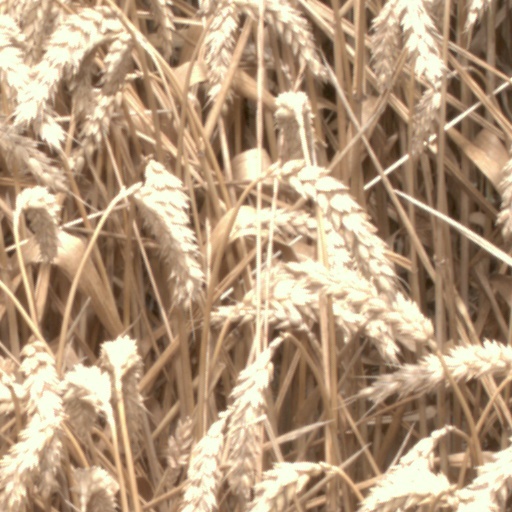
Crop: wheat